Edmund Walsingham

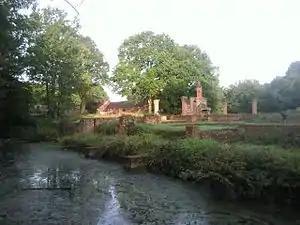
Remains of Scadbury Hall, seat of the Walsingham family

He was the eldest son and heir of James Walsingham (1462–1540) of Scadbury by his wife Eleanor Writtle (pre-1465 – post-1540), the daughter and heiress of Walter Writtle of Bobbingworth in Essex. Sir Edmund, according to a monumental brass formerly in the church at Scadbury, had three brothers and seven sisters, including: